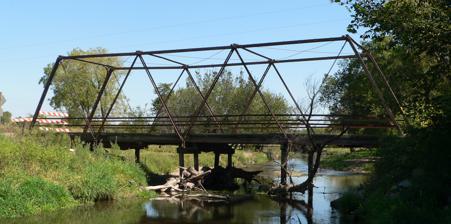
Building: Clear Creek Bridge
Country: United States of America
Year built: 1891
United States historic place Clear Creek Bridge U.S. National Register of Historic Places Show map of Nebraska Show map of the United States Nearest city Bellwood, Nebraska Coordinates 41°23′03″N 97°20′06″W / 41.38417°N 97.33500°W / 41.38417; -97.33500 Area less than one acre Built 1891 Built by King Bridge Co. ; CRM Co. Architectural style Warren through truss MPS Highway Bridges in Nebraska MPS NRHP reference No. 92000734 Added to NRHP June 29, 1992 The Clear Creek Bridge , in Butler County, Nebraska near Bellwood, Nebraska , was built in 1891.  It is a Warren through truss bridge.  It was listed on the National Register of Historic Places in 1992. It is a 73 feet (22 m) single-span bridge.  It was designed and built by the King Bridge Co. of Cleveland, Ohio ;  it was fabricated by the CRM Co. Its 1991 National Register nomination noted that "the bridge's integrity has been diminished by later alterations, [but] this fact is mitigated by the structure's extreme rarity and age. Among Nebraska's oldest vehicular spans, the crossing continues to carry vehicular traffic." In 2010, the bridge was blocked off and no longer carried traffic. It brings a township road over Clear Creek about 5.8 miles (9.3 km) northwest of Bellwood. References